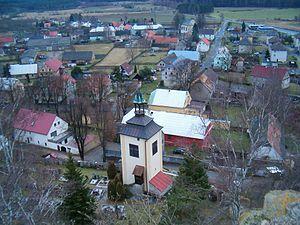
Jestřebí est une commune du district de Česká Lípa, dans la région de Liberec, en République tchèque. Sa population s'élevait à 847 habitants en 2018.